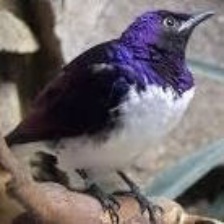
Species: VIOLET BACKED STARLING
Scientific name: CINNYRICINCLUS LEUCOGASTER